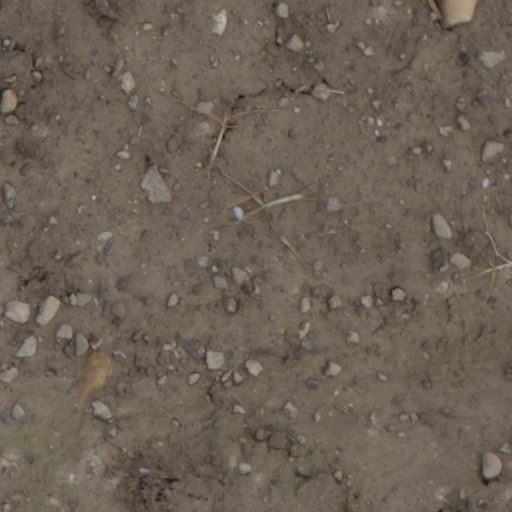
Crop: wheat